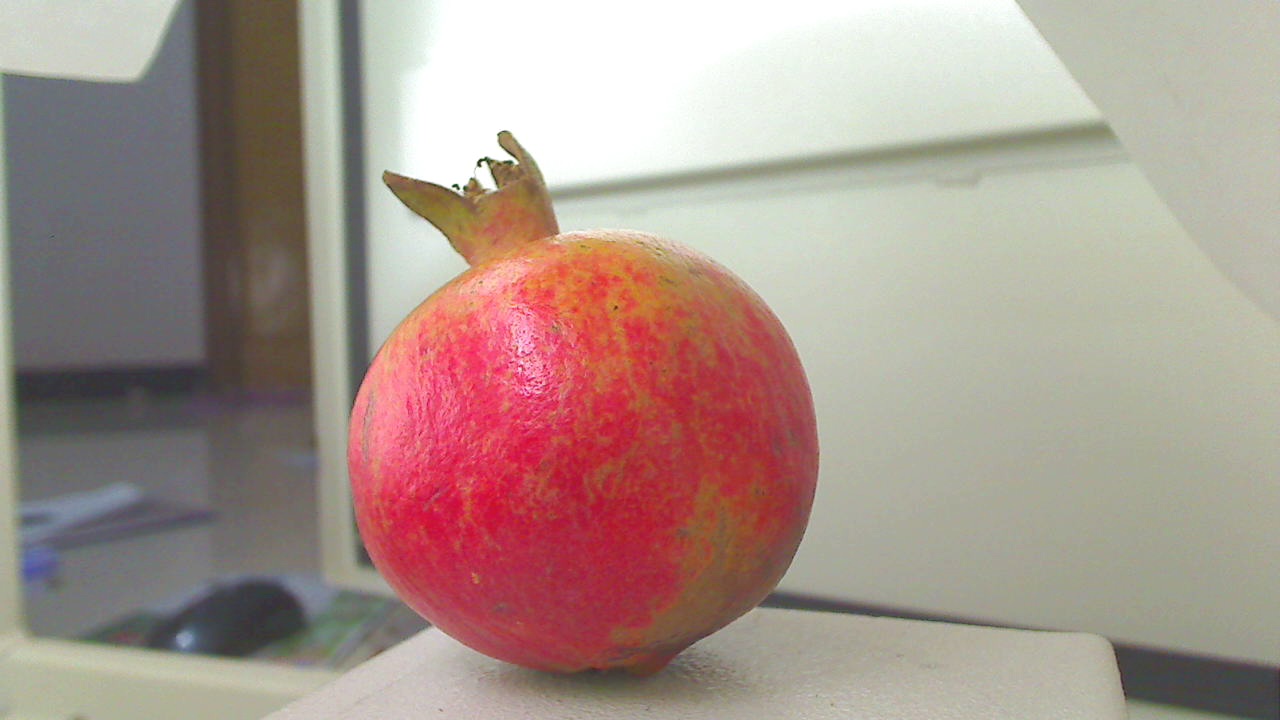
Grade: grade-3
Quality: quality-1